Ferdinand IV of Castile

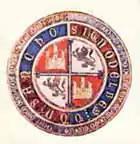
Seal of Sancho IV of Castile, Ferdinand IV's father.

Ferdinand was born in the city of Alcazar de San Juan on 6 December 1285 as the second child and eldest son of King Sancho IV of Castile and his wife María de Molina. He was baptized at Seville Cathedral by Archbishop Raimundo de Losana and was immediately proclaimed heir to the Crown and received the homage of the nobles of the kingdom.